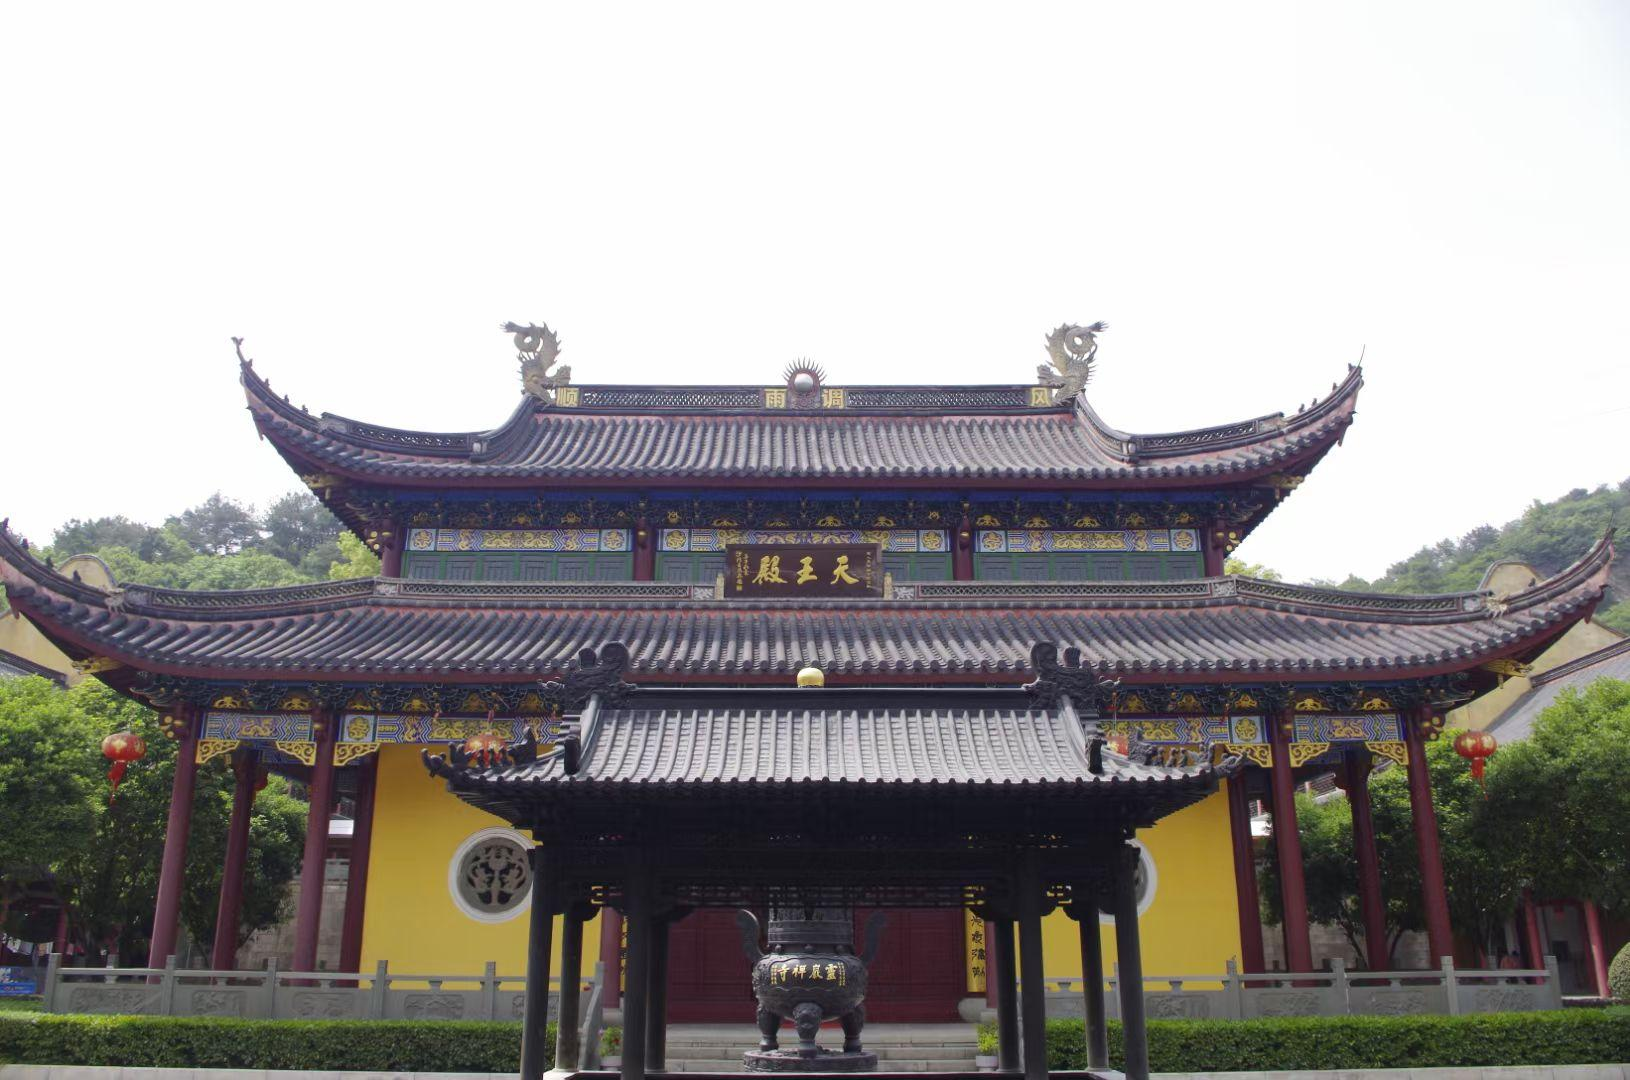
地标名称：余姚市灵岩禅寺
所在城市：宁波市·余姚市